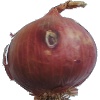
Label: Onion Red 1